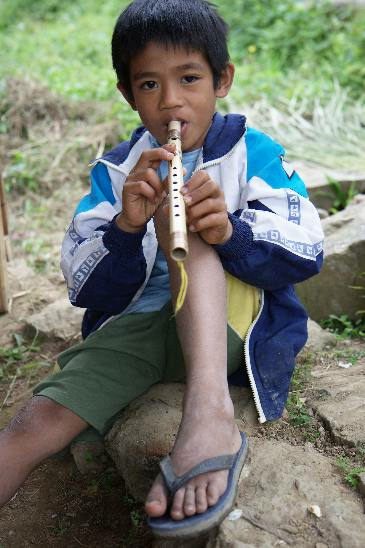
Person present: Yes